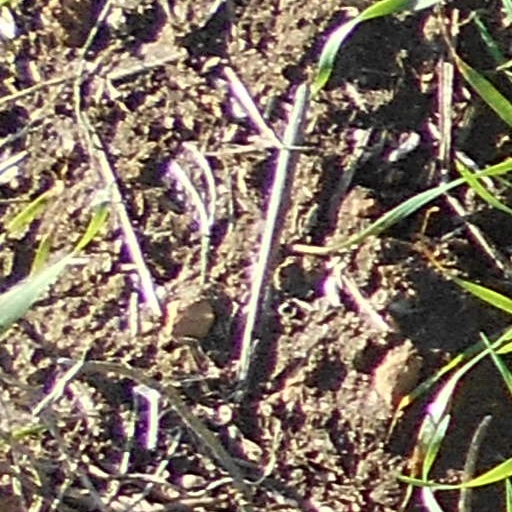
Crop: wheat